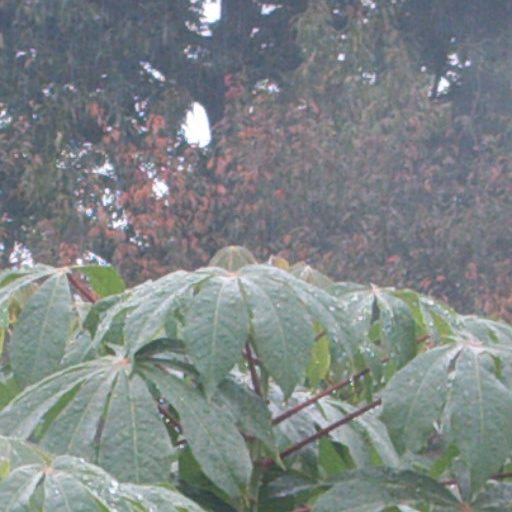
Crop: cassava